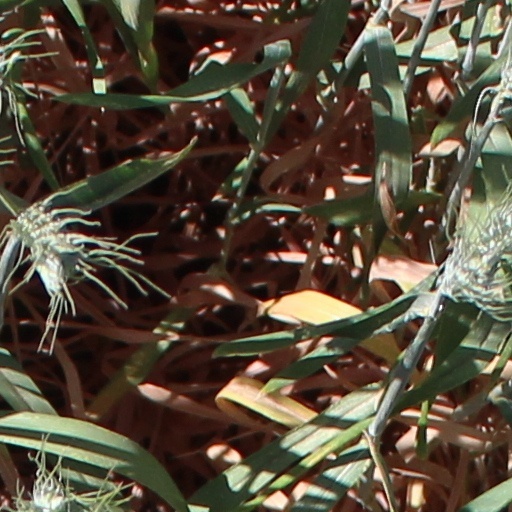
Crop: wheat